Guatemalan Air Force

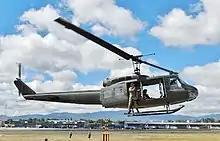
Guatemalan Air Force Bell UH-1H

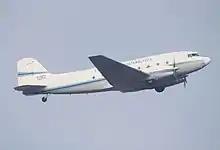
A Guatemalan Air Force Basler BT-67

Previous notable aircraft operated consisted of the P-51D Mustang, Douglas B-26, C-47, Lockheed T-33, Fouga CM.170 Magister and more recently the S-76 Spirit helicopter